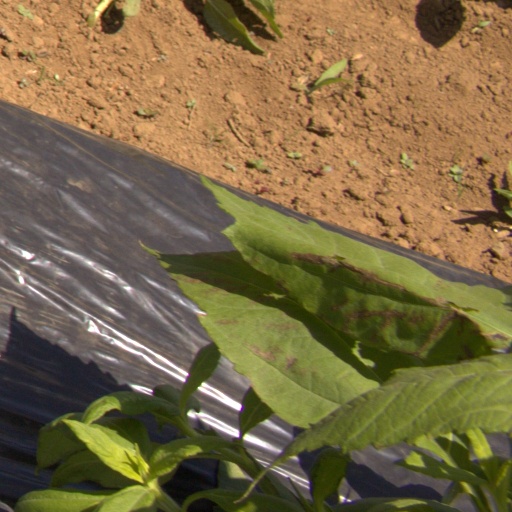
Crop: Jerusalem artichoke